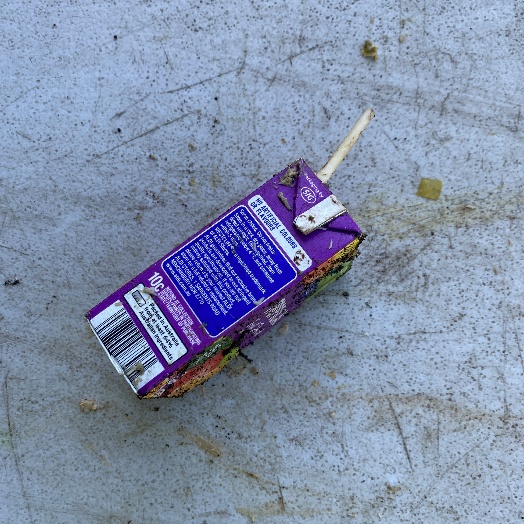
Label: Cardboard